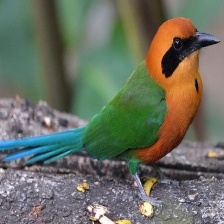
Species: RUFUOS MOTMOT
Scientific name: BARYPHTHENGUS MARTII